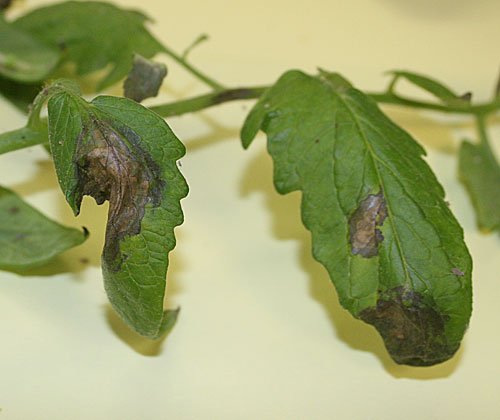
Labels: Tomato leaf late blight, Tomato leaf late blight